Tourism in Israel

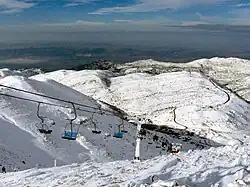
Mount Hermon ski resort

In March 2021, the Centre for Research on Multinational Corporations published a report that stated: "tour operators across Europe and North America are deceptively offering unsuspecting consumers misleading package tours to Israel and Palestine. These tours are labelled as destined to ‘Israel’ but actually include locations in the occupied Palestinian territory (OPT), and in the occupied Syrian Golan. Many include illegal Israeli settlements, which are the source of a wide range of serious human rights violations suffered by Palestinian communities and the Palestinian people as a whole."